Glenrothes

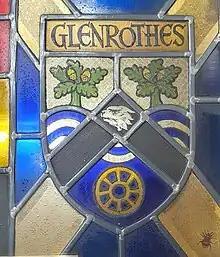
Glenrothes Development Corporation Coat of Arms

Glenrothes was designated in 1948 under the New Towns Act 1946 as Scotland's second post-war new town. The planning, development, management and promotion of the new town were the responsibility of the Glenrothes Development Corporation (GDC), a quango appointed by the Secretary of State for Scotland. The corporation board consisted of eight members including a chairman and deputy chairman. The first meeting of the GDC was in Auchmuty House, provided by Tullis Russell on 20 June 1949.